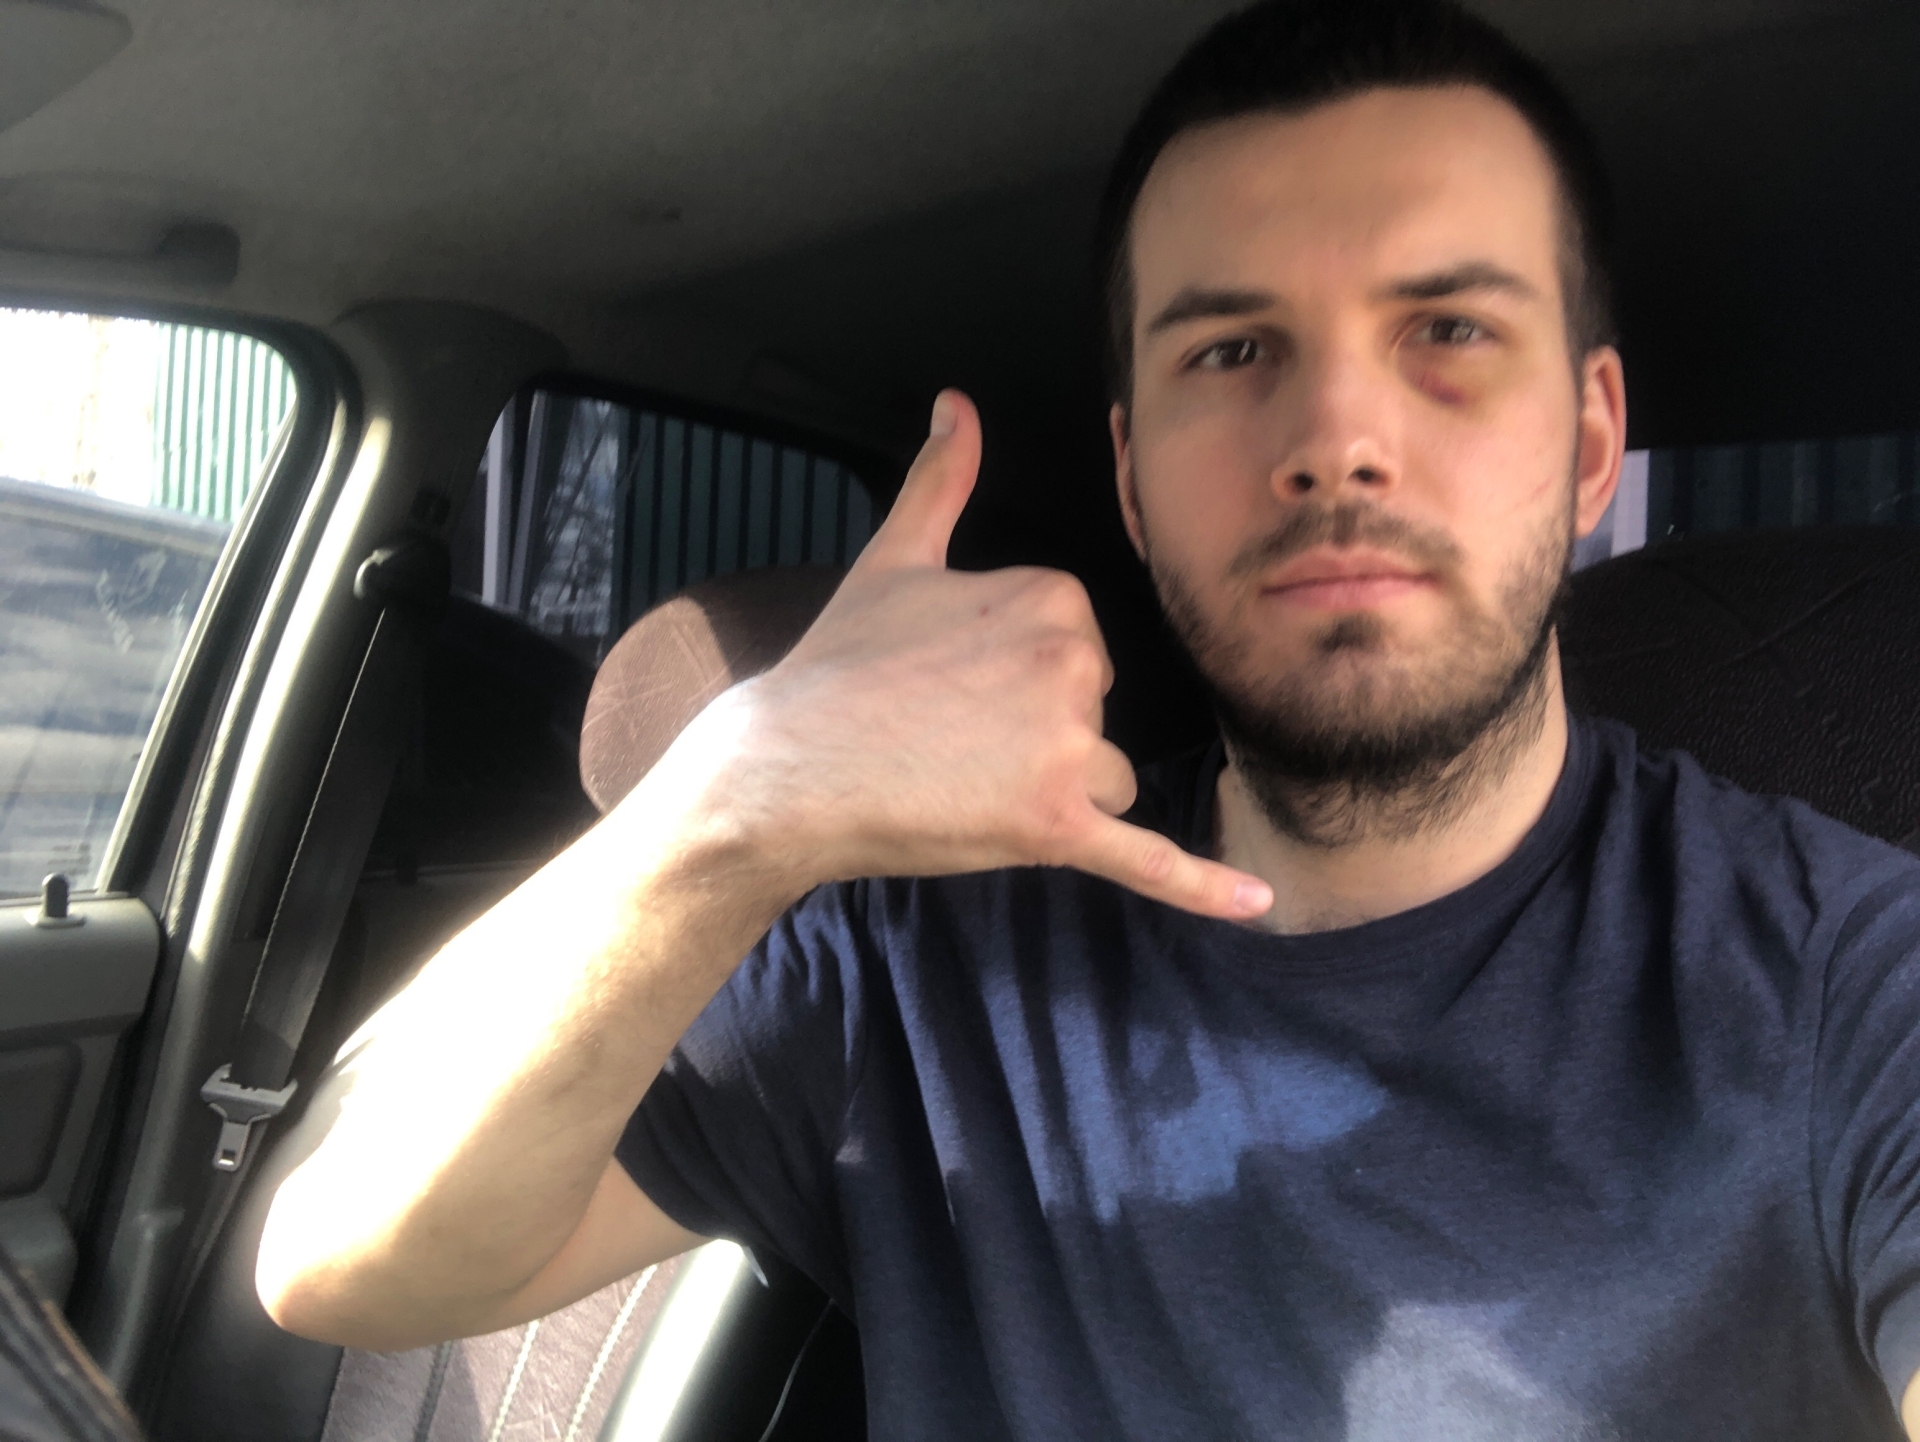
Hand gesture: call